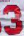
Number: 3